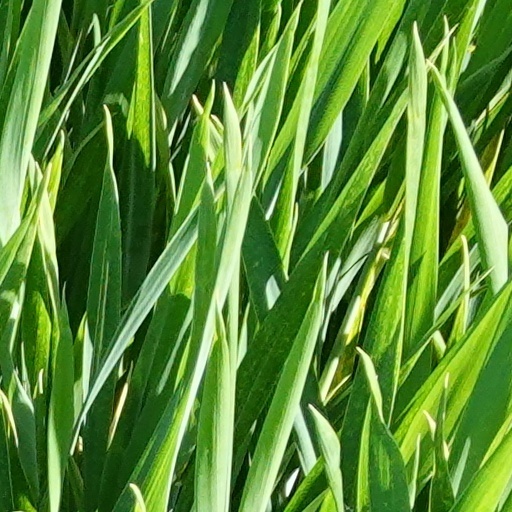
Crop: wheat